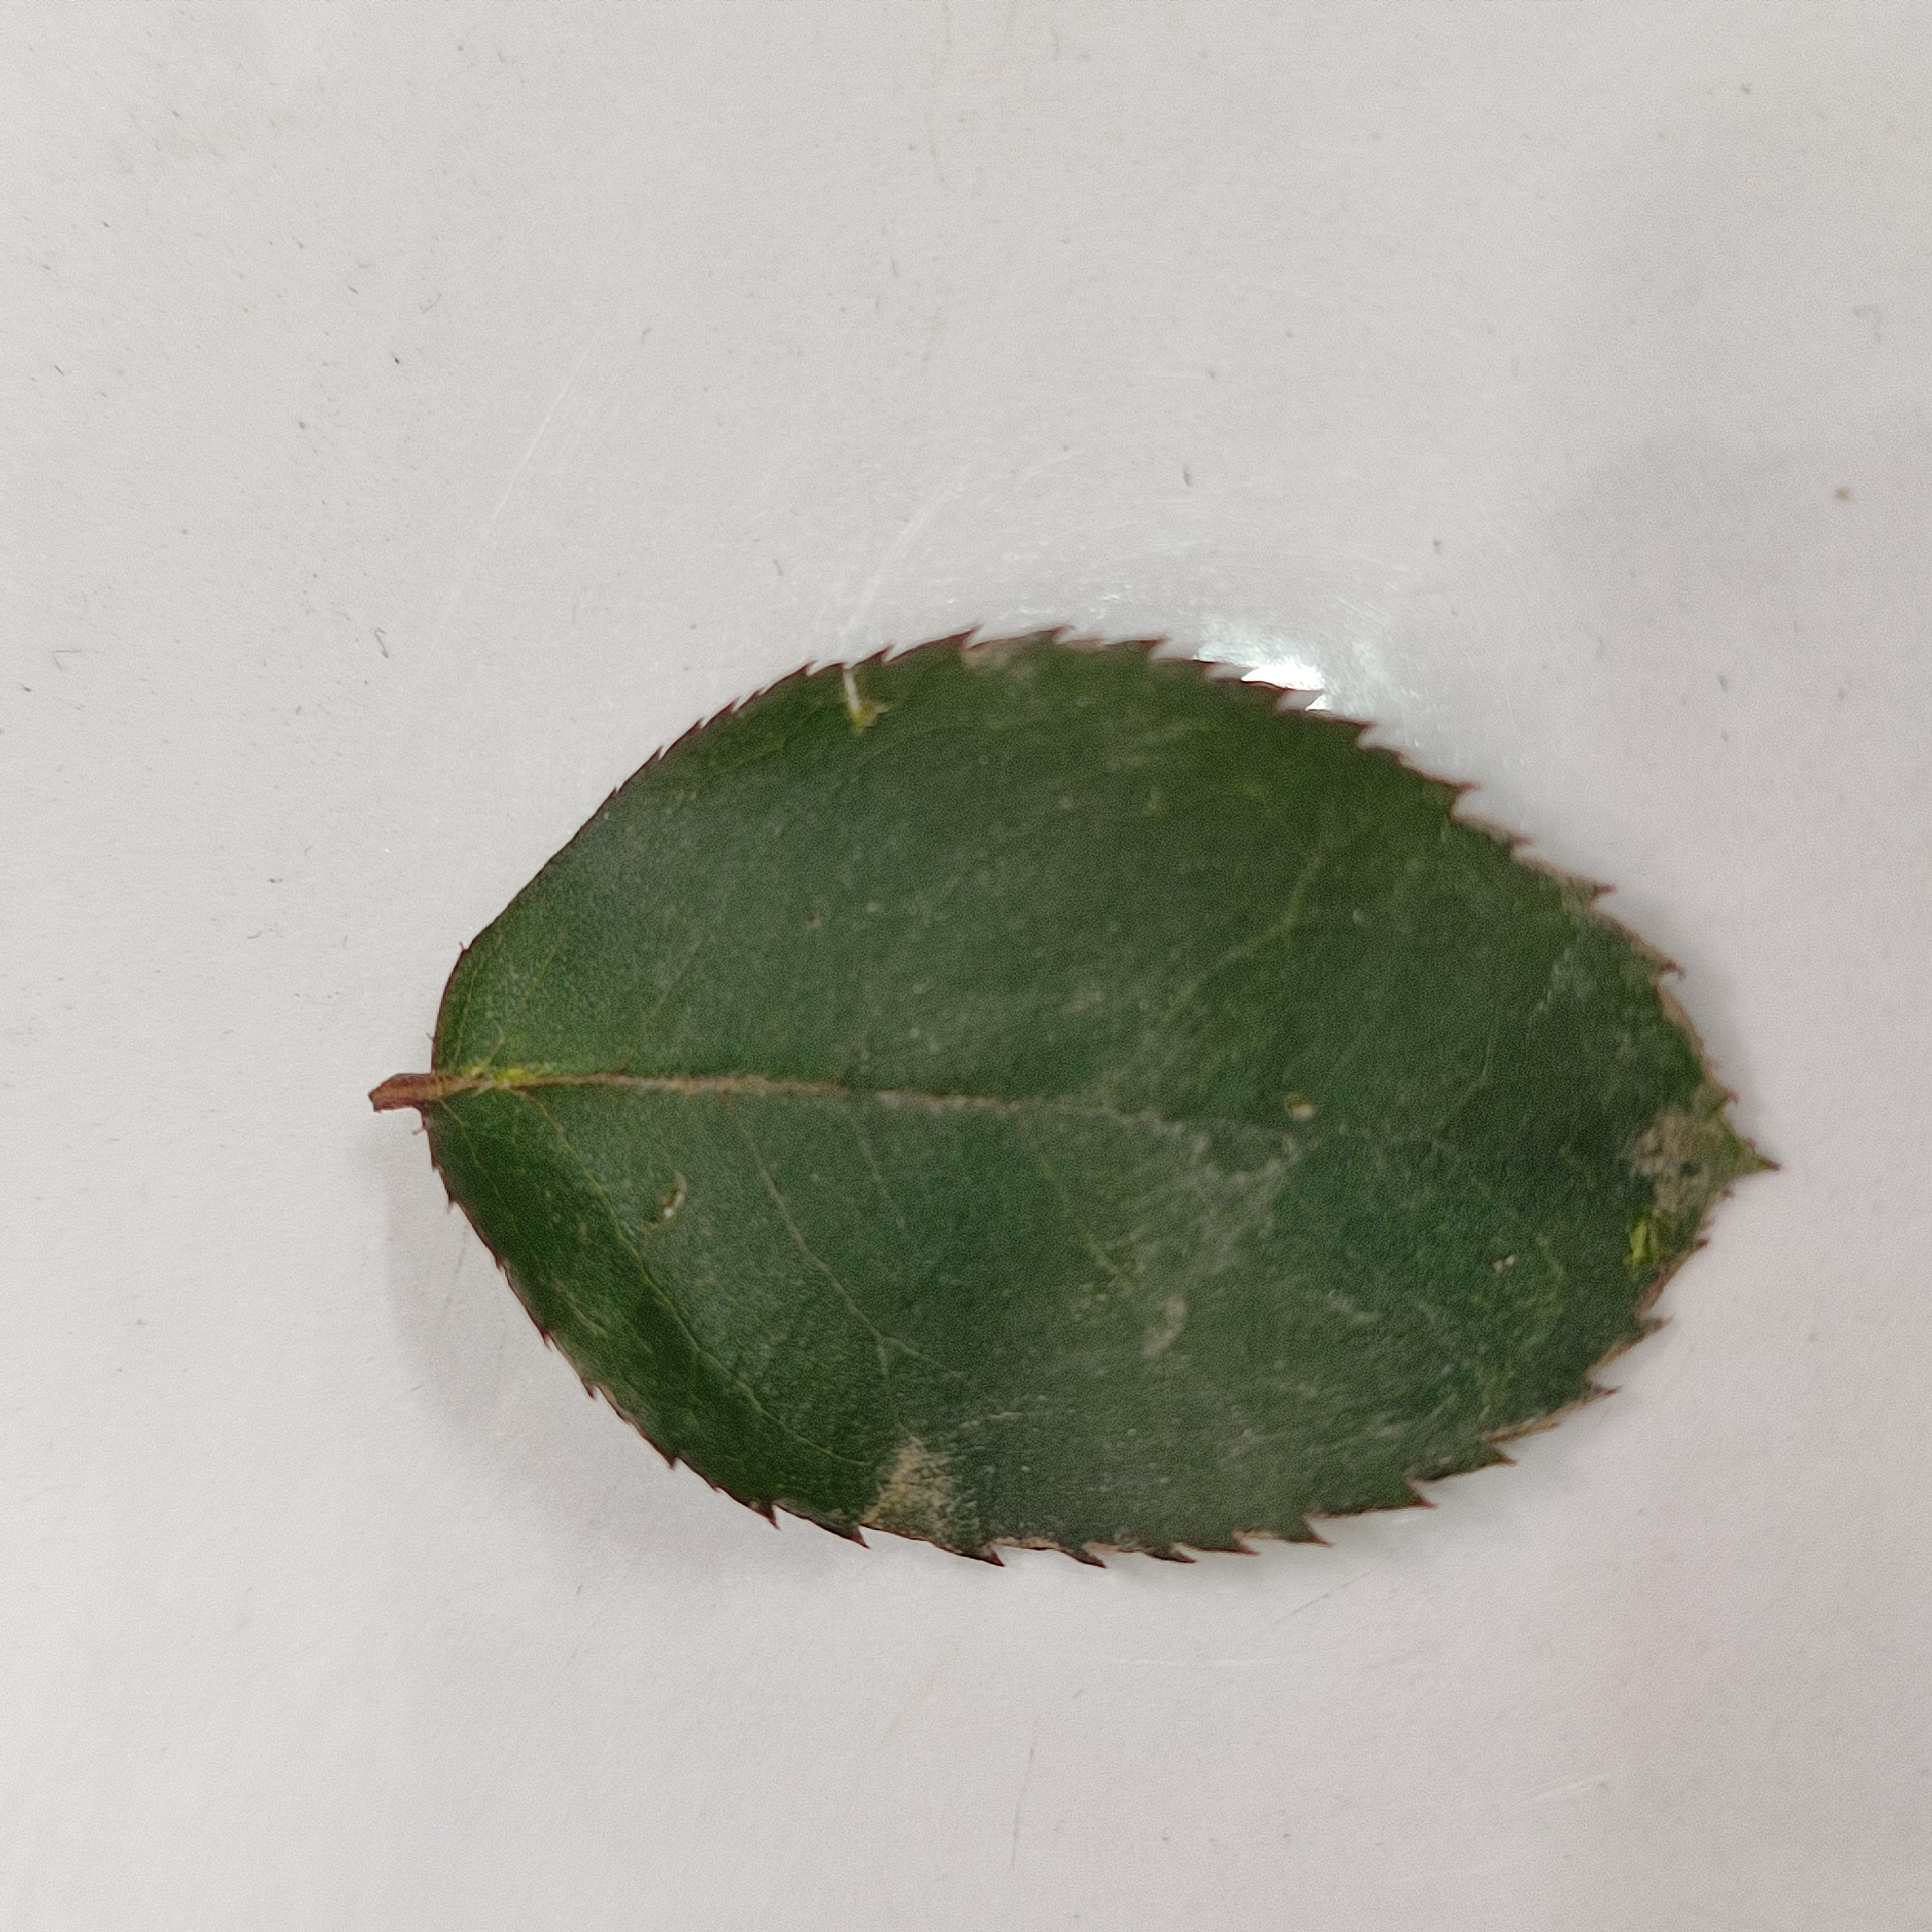
Label: Healthy Leaf